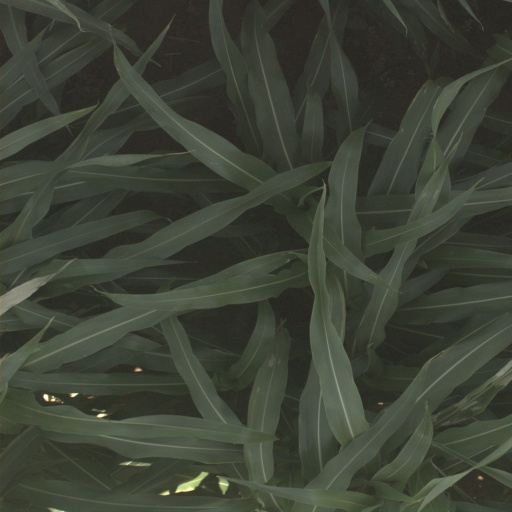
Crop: sorghum